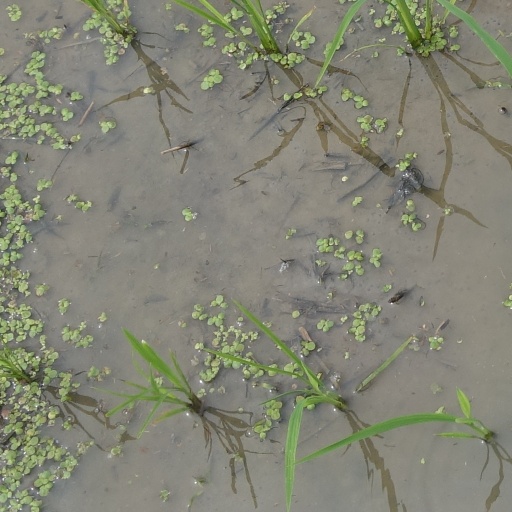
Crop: rice